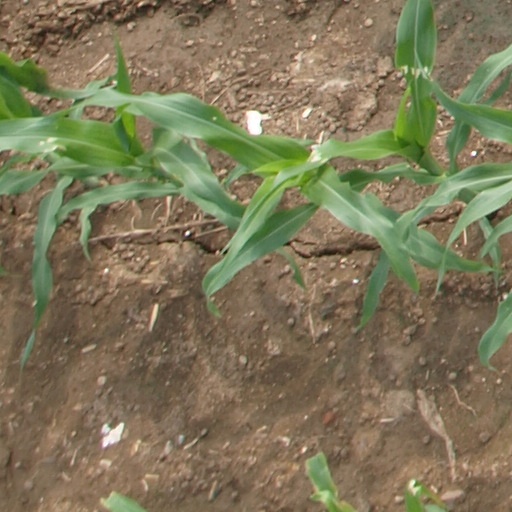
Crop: maize; corn